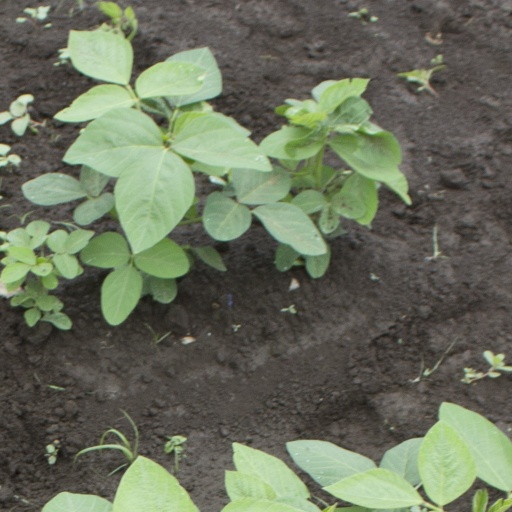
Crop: soybean